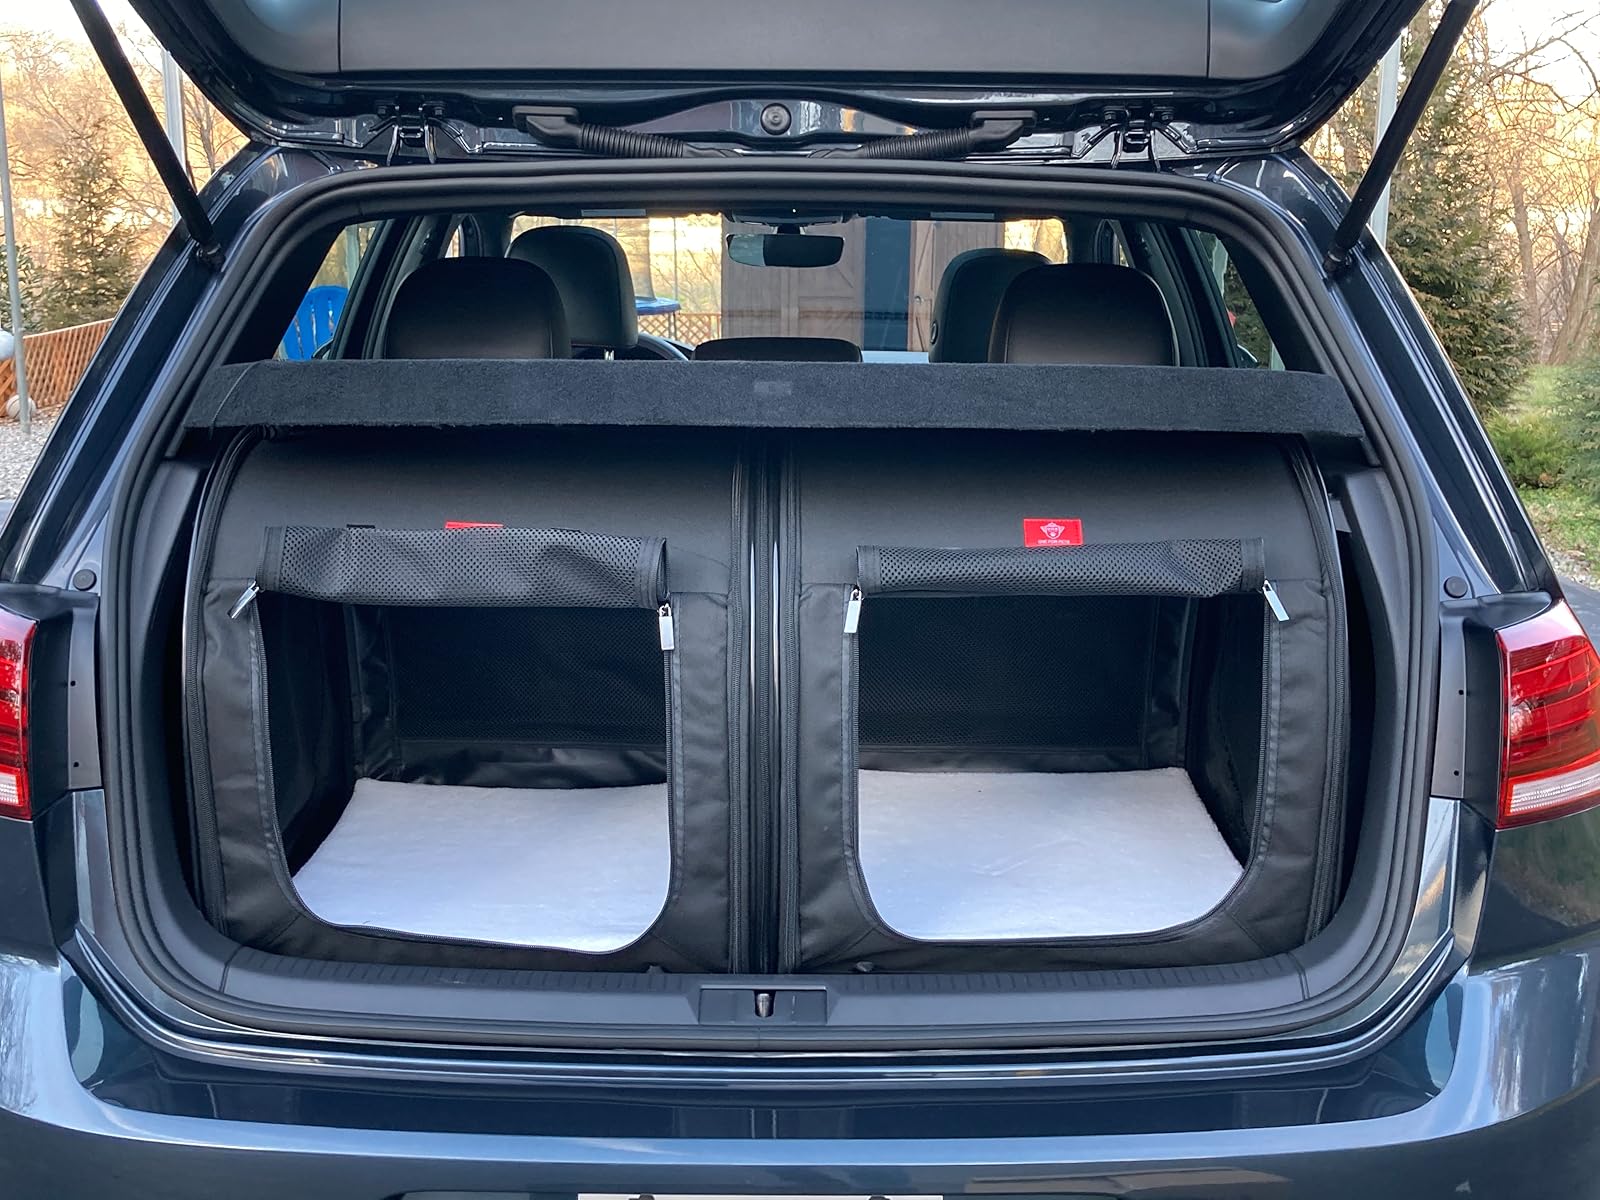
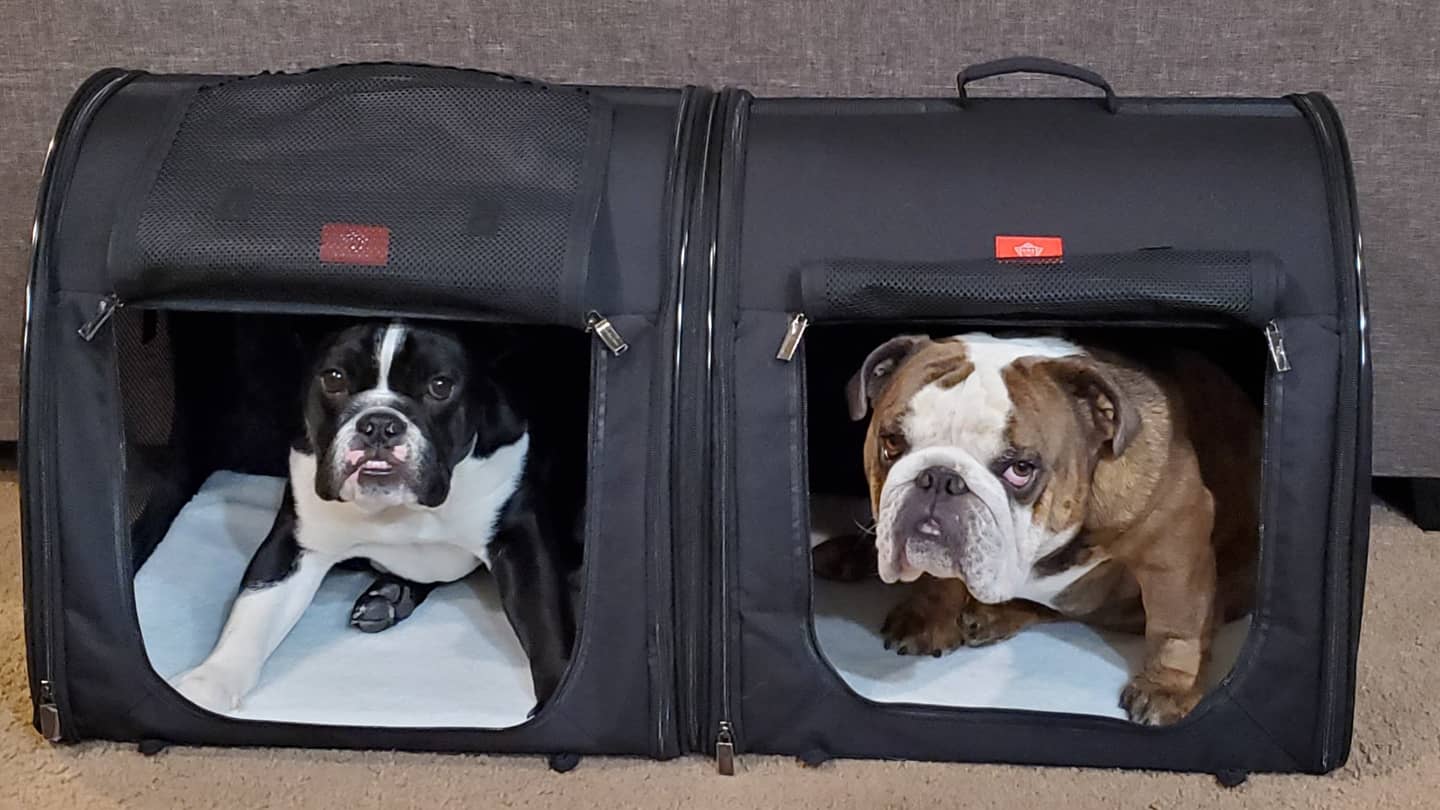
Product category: items_kennel
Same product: yes